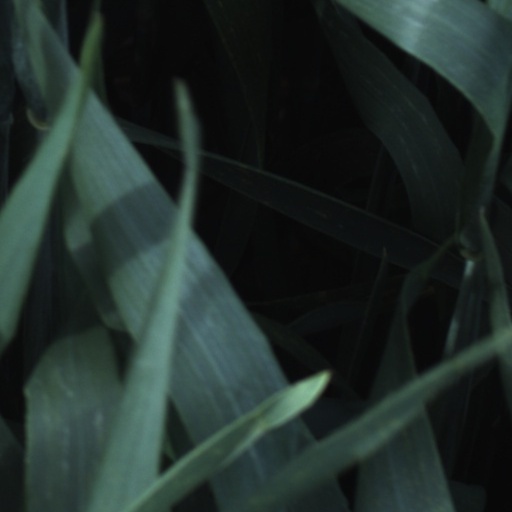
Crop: wheat